Dhak Dhak

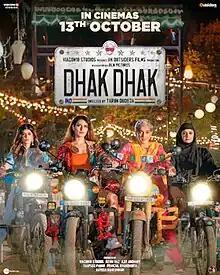
Theatrical release poster

Dhak Dhak is a 2023 Indian Hindi-language road adventure drama film written and directed by Tarun Dudeja and produced by Ajit Andhare, Kevin Vaz, Pranjal Khandhdiya and Taapsee Pannu under the banner of BLM Pictures, Outsider Films Productions and Viacom18 Studios. It stars Ratna Pathak Shah, Dia Mirza Rekhi, Fatima Sana Shaikh and Sanjana Sanghi. The film was released on 13 October 2023.